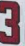
Number: 3